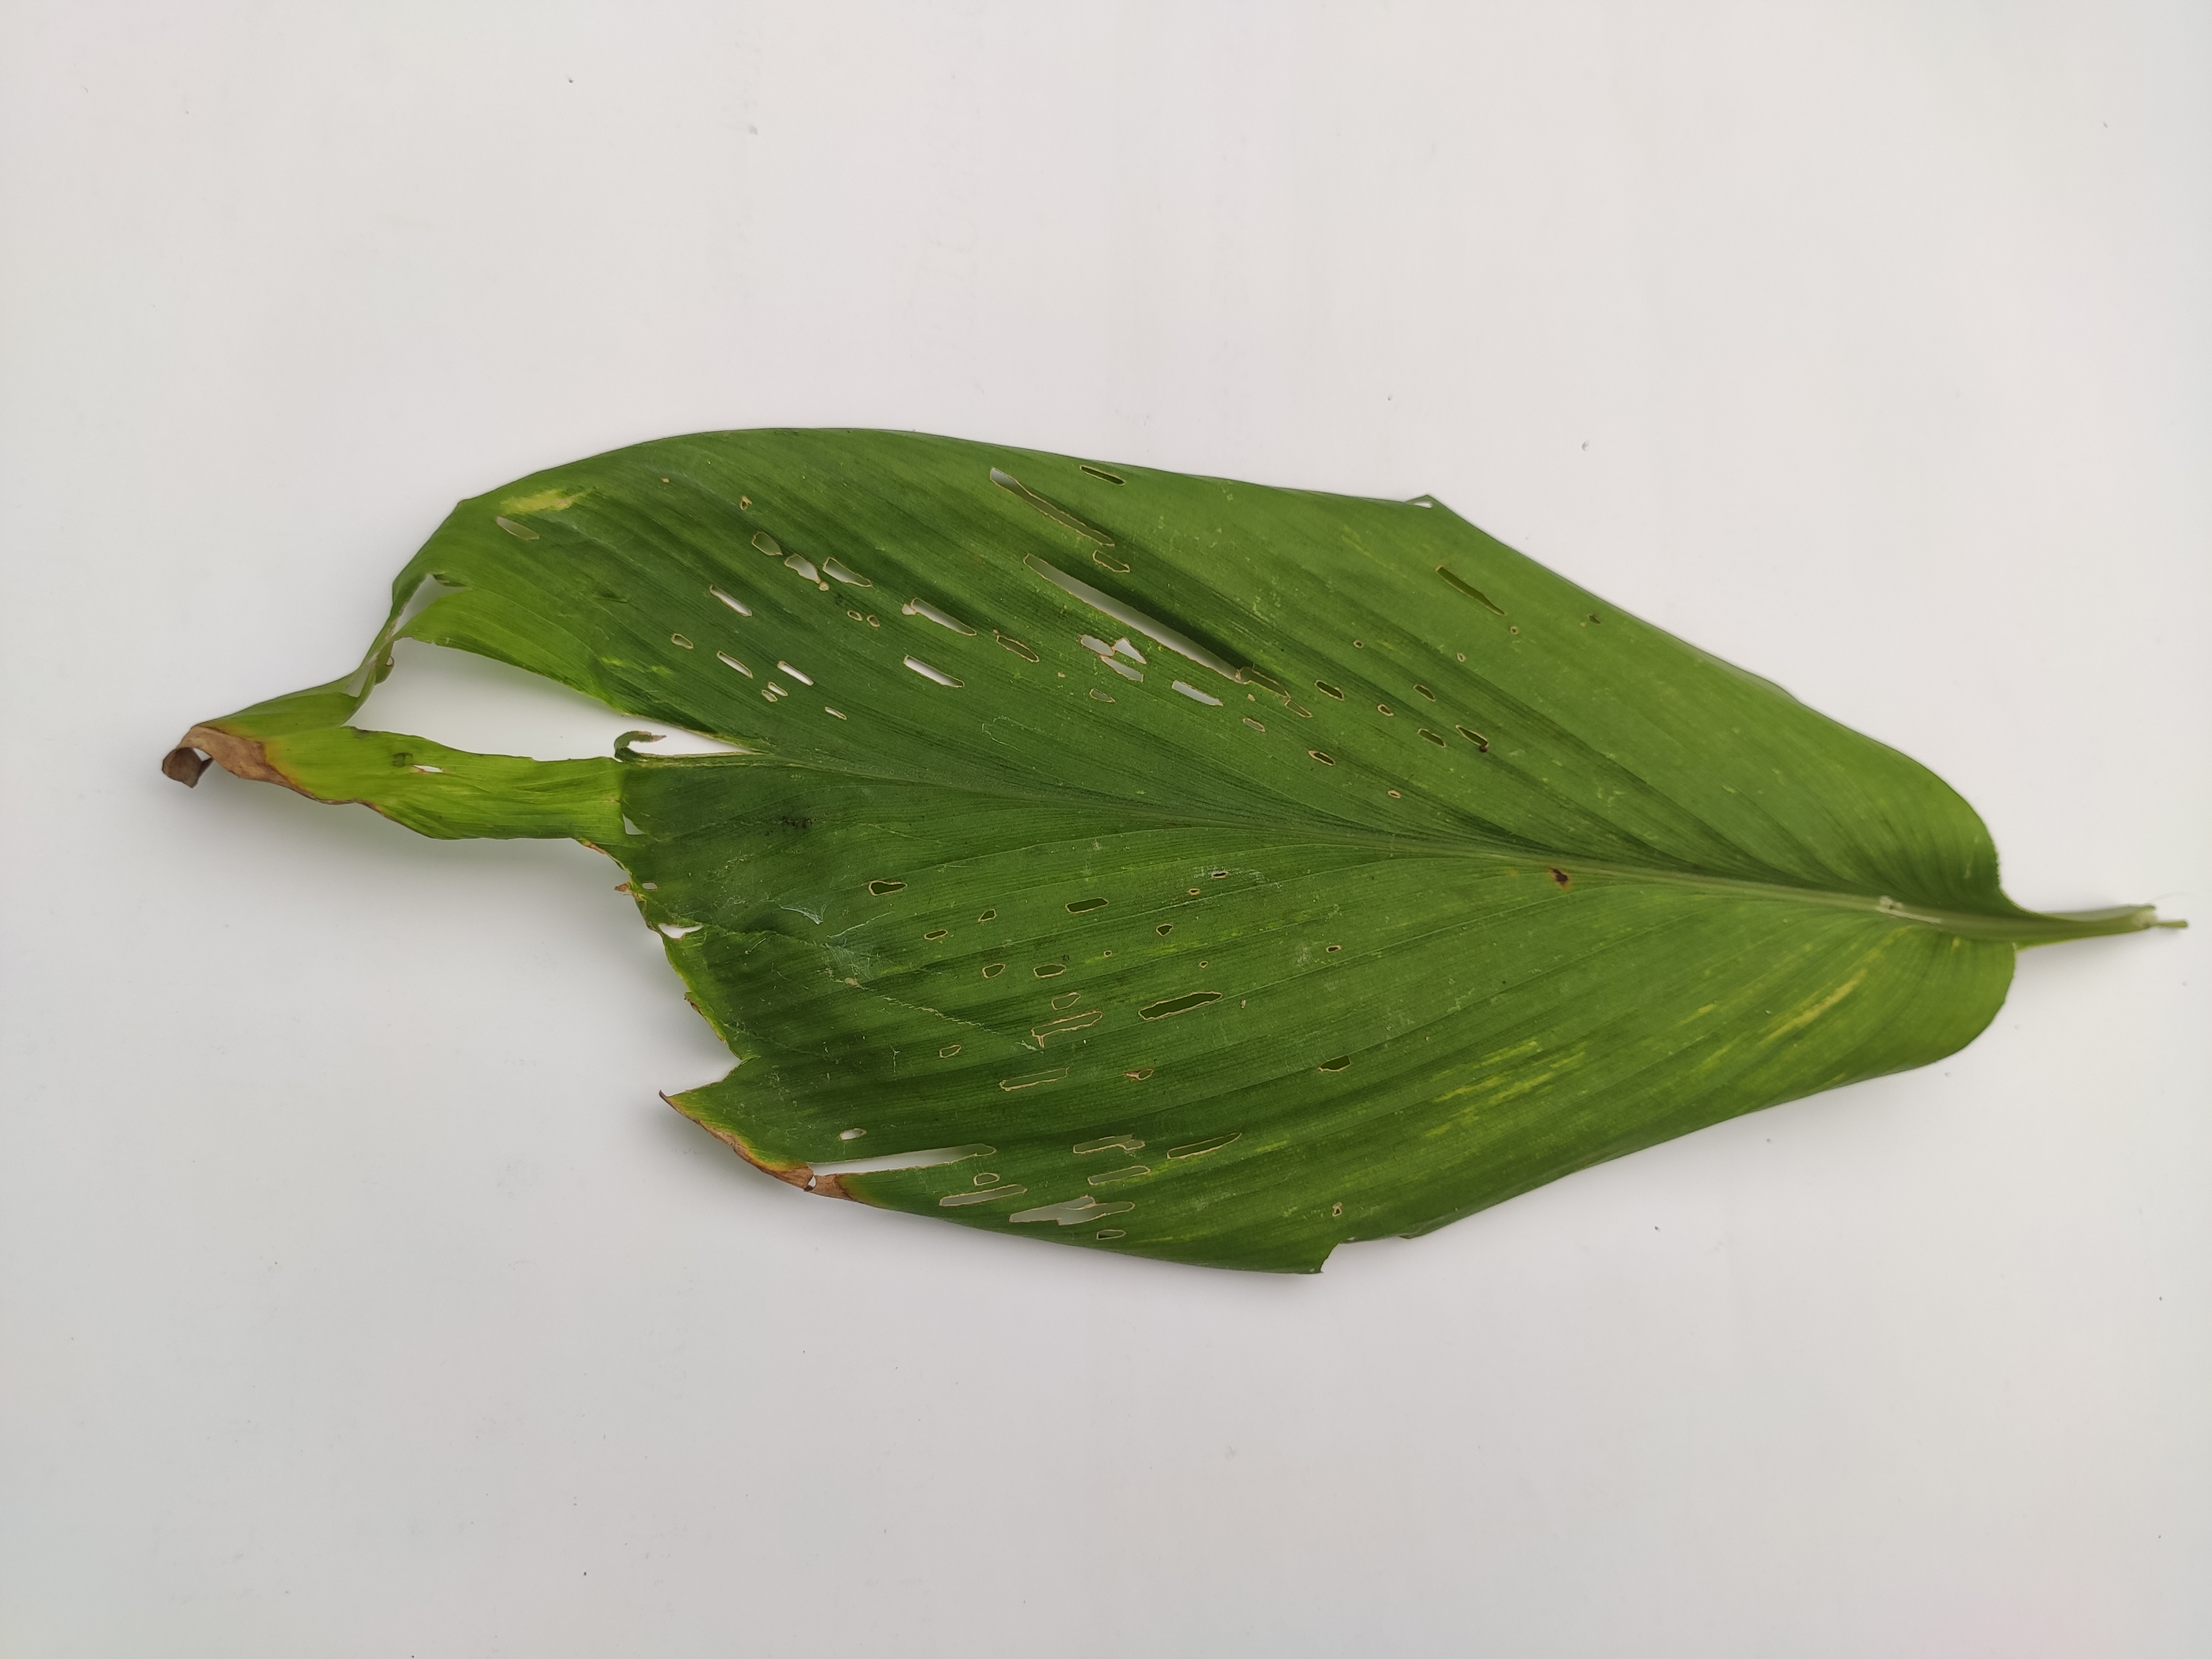
Label: Aphids_Disease